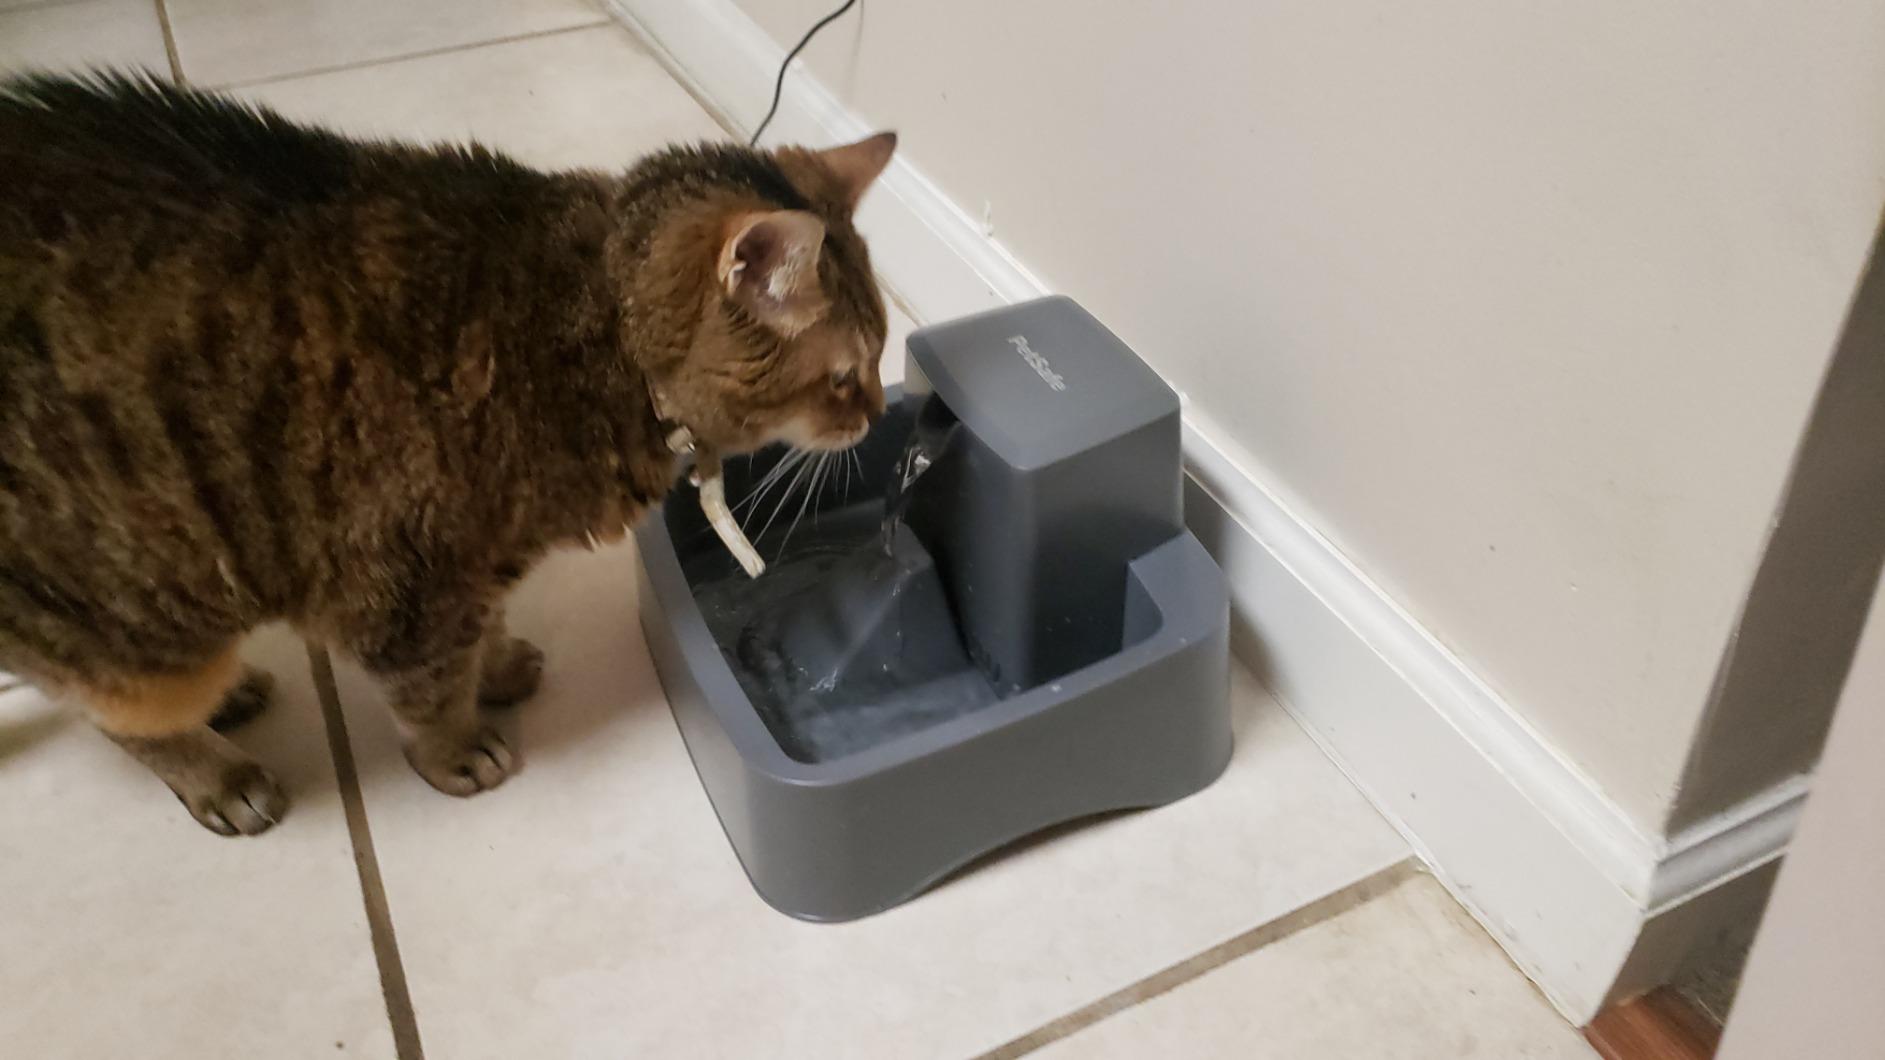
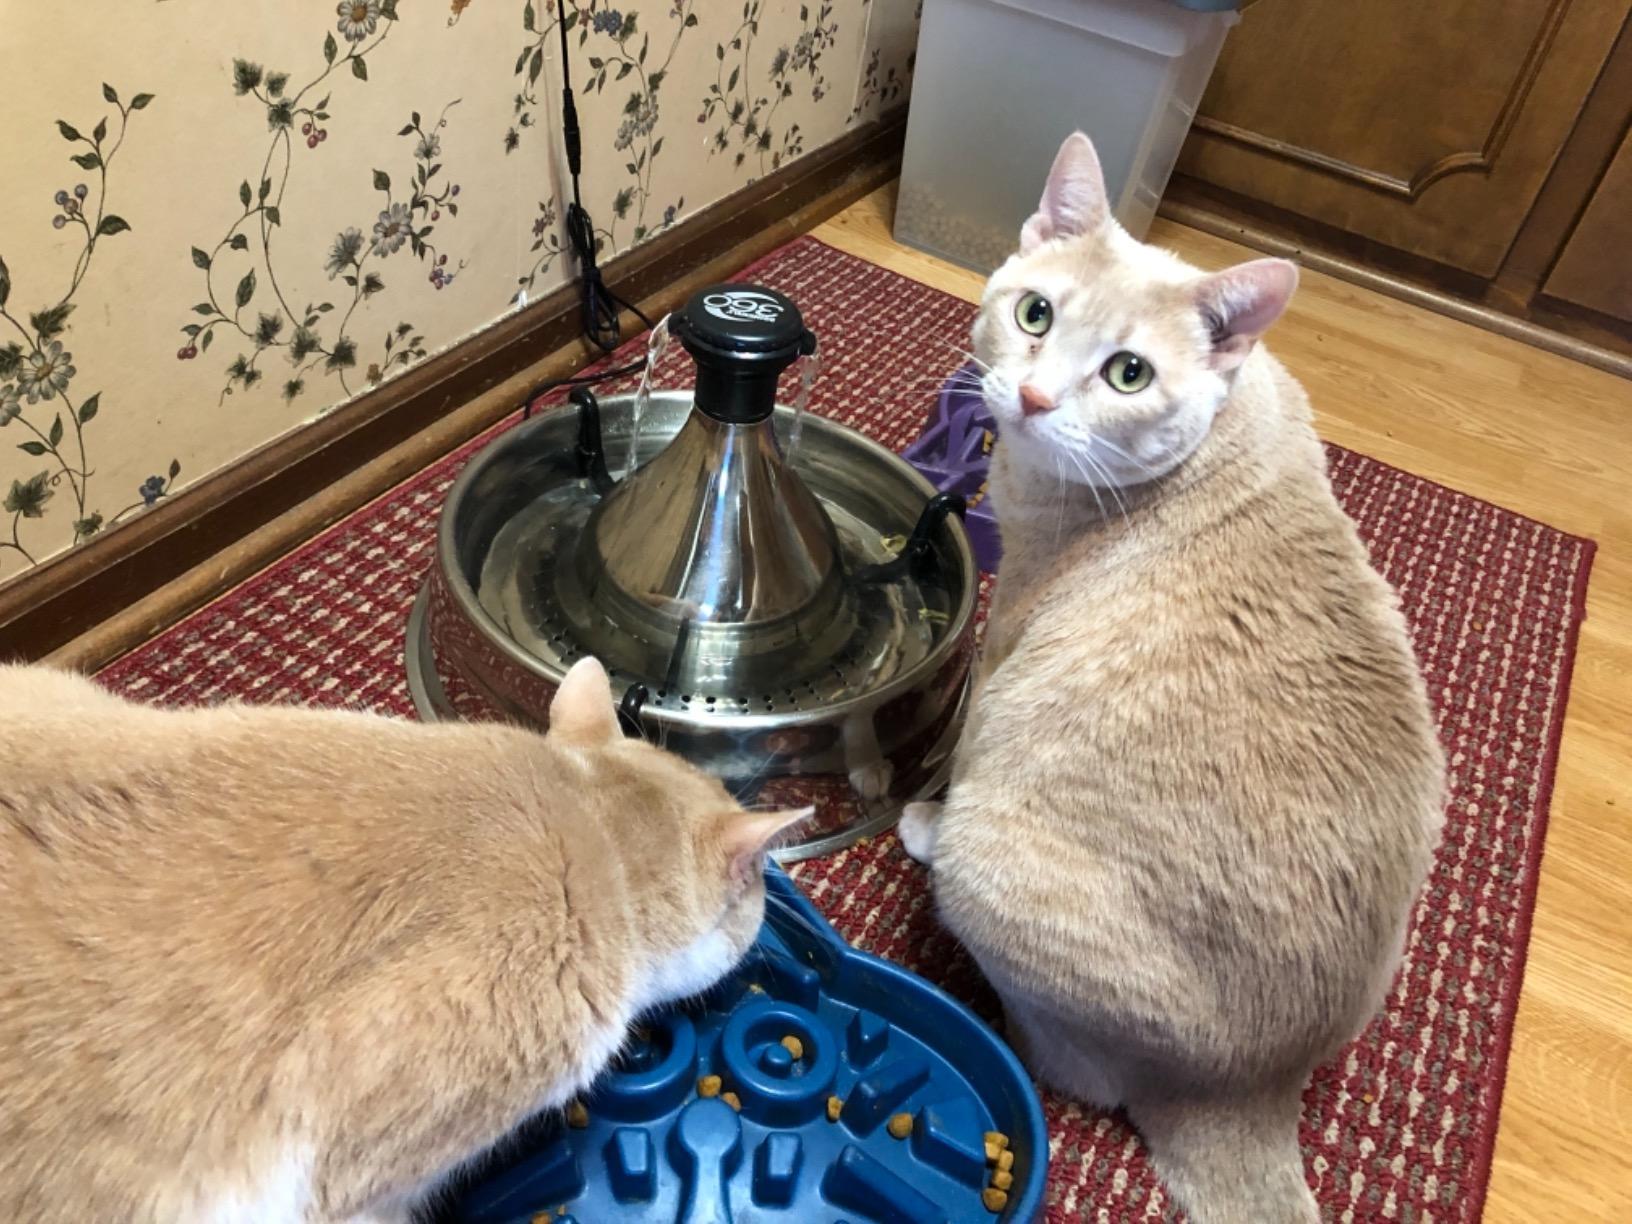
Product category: items_bowl
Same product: no